Mangalore tiles

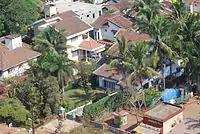
These tiles define Mangalore's skyline and characterize its urban setting

1) The Common Wealth Trust Ltd (Established by Basel Mission in 1860) - This is supposed to be the first tile factory in Mangalore and thereby India.